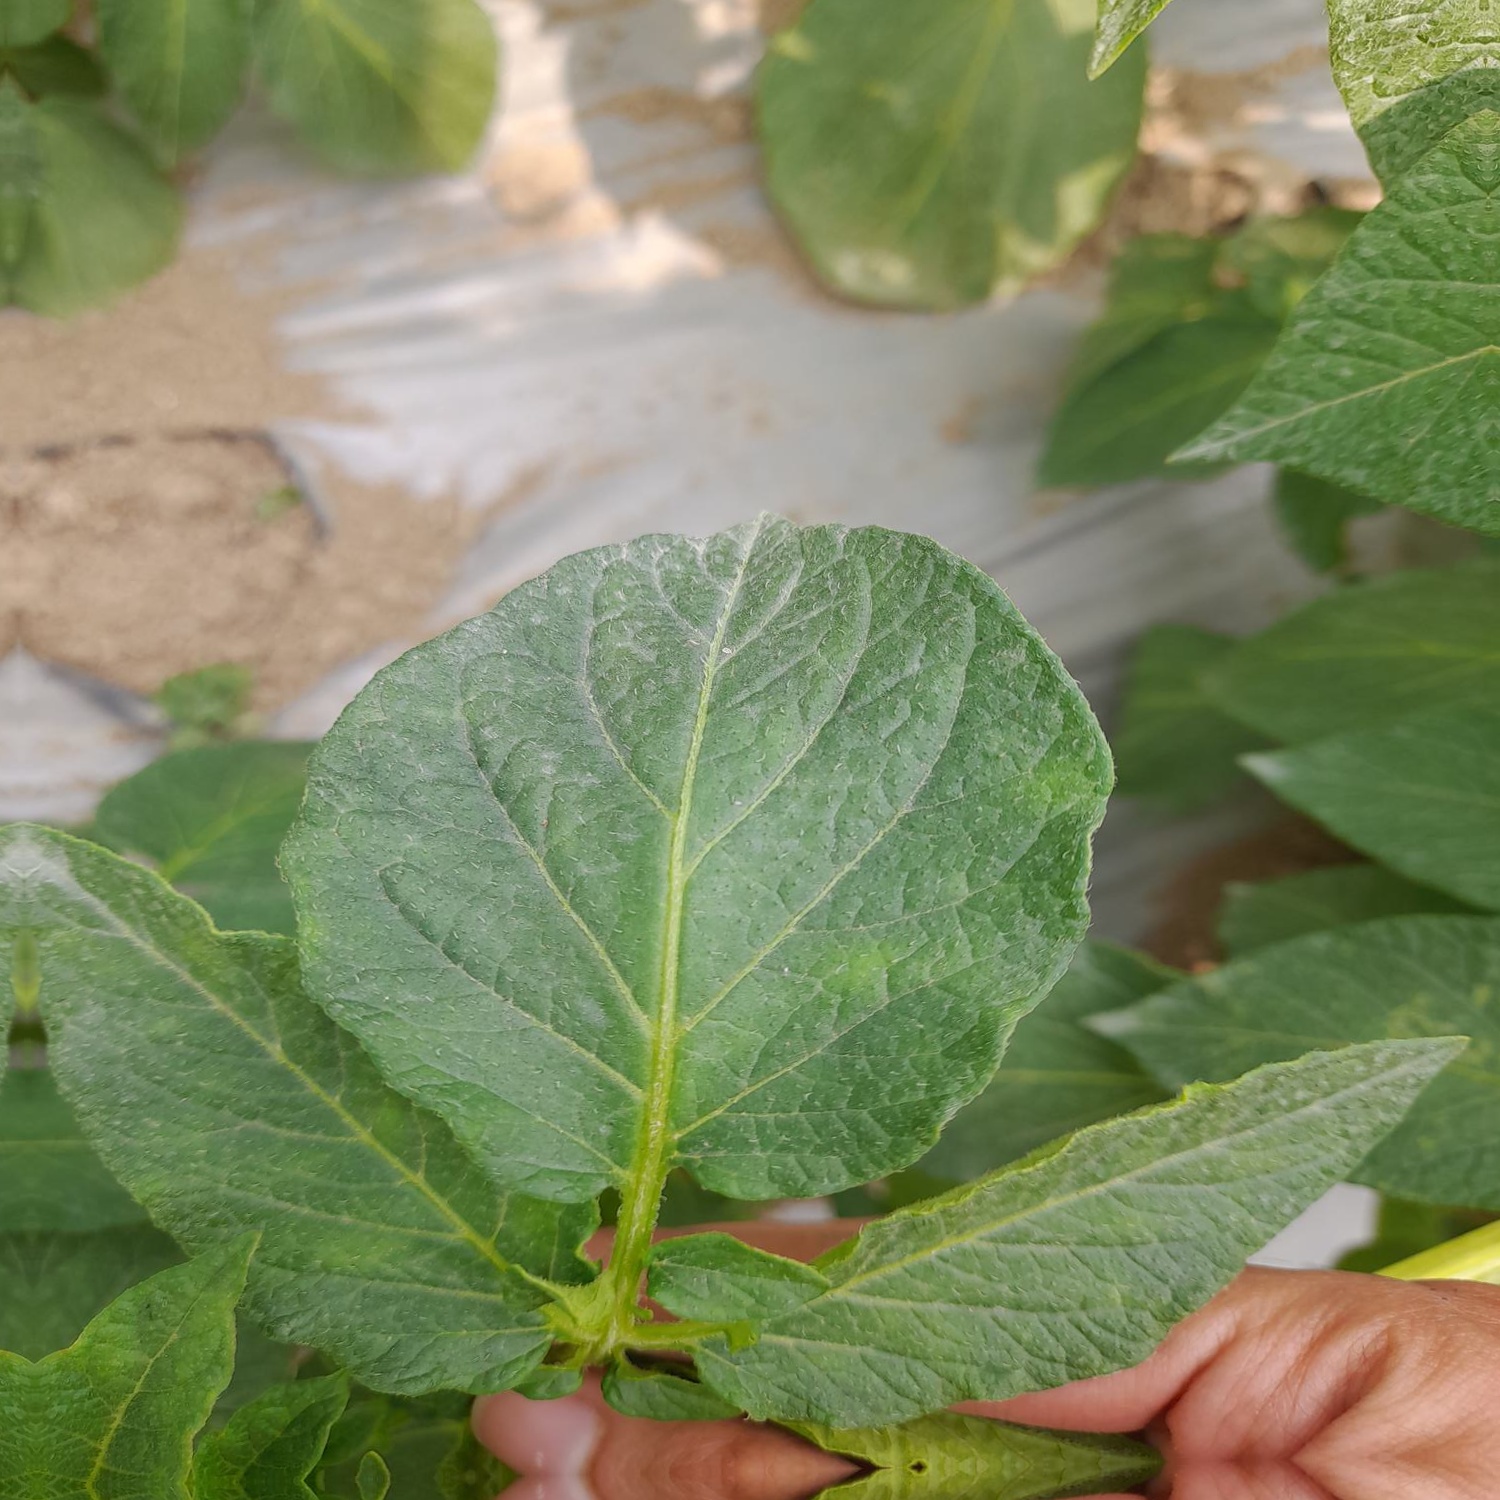
Etiqueta: Virus